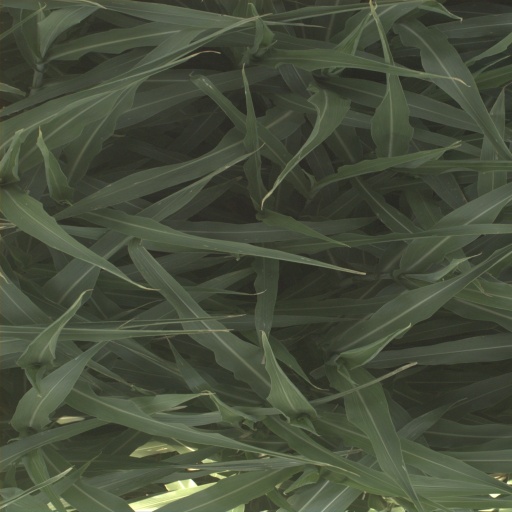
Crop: sorghum